List of songs recorded by the Veronicas

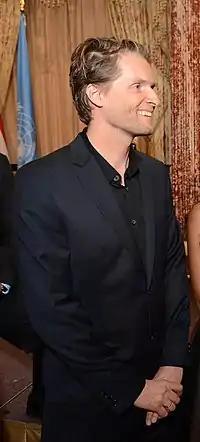
Toby Gad has co-written and produced a majority of the songs on all three of the Veronicas' studio albums.

Australian duo the Veronicas, whose members are twin sisters Jessica Origliasso and Lisa Origliasso, have recorded songs for three studio albums. Having signed with Engine Room Recordings at the age of 19, the Origliasso twins received funding to write and record demos for other artists with different songwriters around the world. By the age of 20, the duo signed with Sire Records in the United States and began working on their debut studio album "The Secret Life Of...". The lead single "4ever" was co-written by Dr. Luke and Max Martin who also co-wrote the second single "Everything I'm Not" with the Origliasso twins and Rami Yacoub. The former song reached number two on the Australian ARIA Charts, while the latter peaked at number seven. The duo collaborated with Josh Alexander and Billy Steinberg on "When It All Falls Apart" and "Leave Me Alone", both third and fifth singles from the album, respectively. "Revolution", the fourth single from "The Secret Life Of..." was written by Raine Maida and Chantal Kreviazuk. Preceding the release of the album, the Origliasso's co-wrote the songs "All About Us", "Faded" and "What's Going On" which were later recorded by t.A.T.u., Kate DeAraugo and Casey Donovan, respectively.